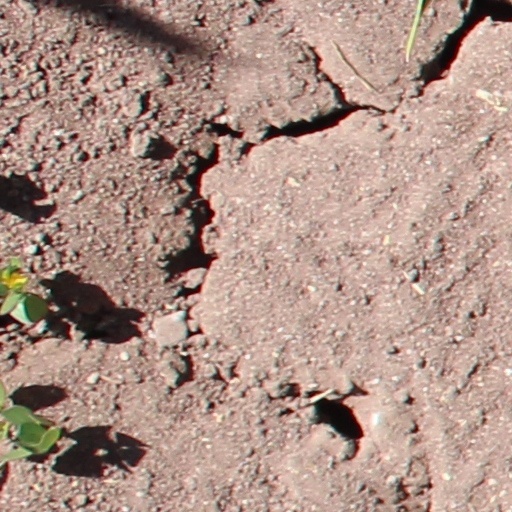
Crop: wheat